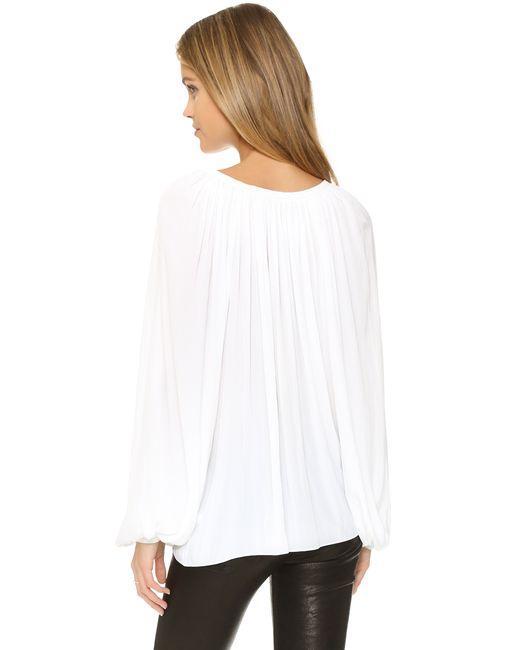
Weiße langärmelige Faltenbluse für Freizeitkleidung